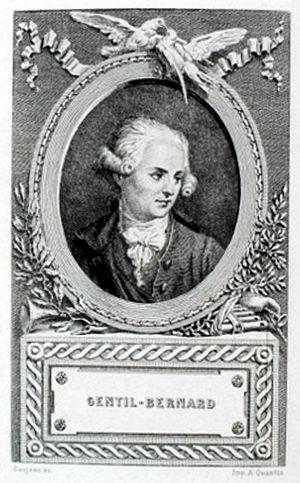
Pierre-Joseph Bernard, né à Grenoble le 26 août 1708 et mort à Choisy-le-Roi le 1ᵉʳ novembre 1775, est un poète, goguettier et dramaturge français généralement connu sous le surnom de Gentil-Bernard que lui donna Voltaire.